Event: Nepal Earthquake
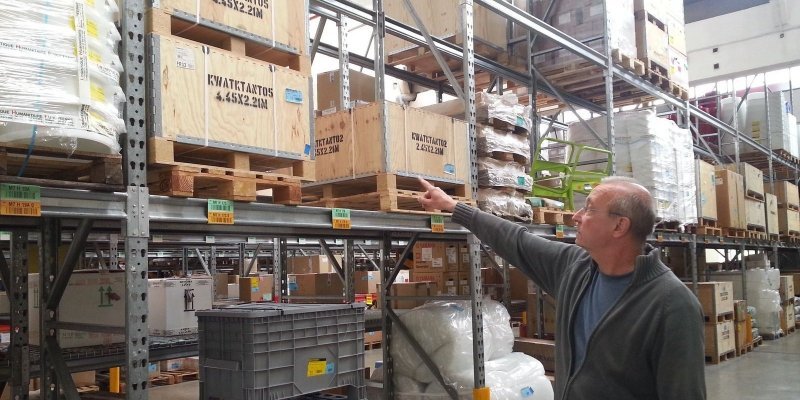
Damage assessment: no_damage